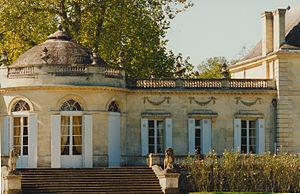
Château de Tauzia, construit à la fin du XVIIIe siècle par l'architecte du grand théâtre de Bordeaux, Victor Louis
Gradignan est une commune du Sud-Ouest de la France, située dans le département de la Gironde en région Nouvelle-Aquitaine.